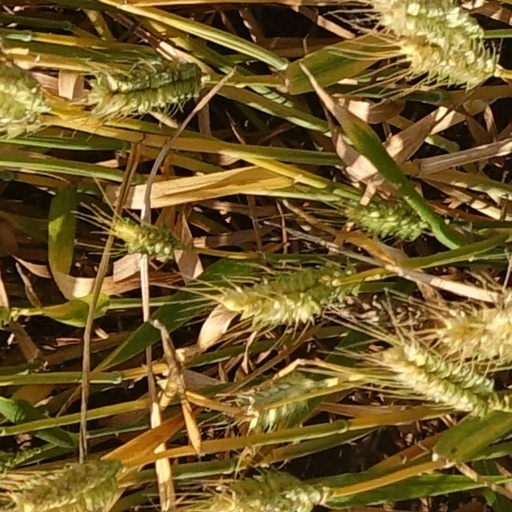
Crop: wheat